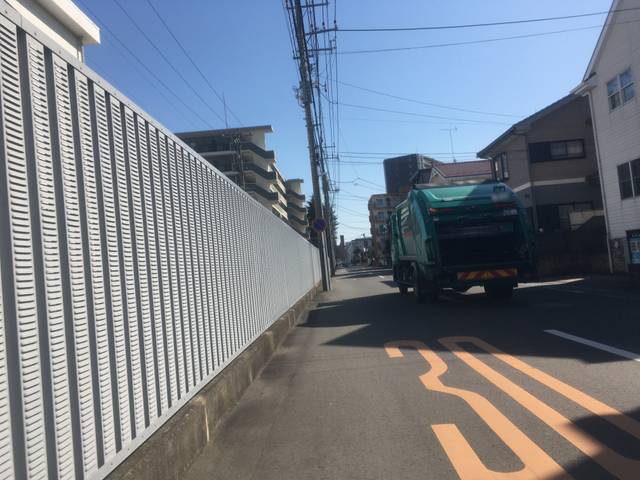
Region: Japan
Coordinates: 35.577, 139.395